Ring of Fire (musical)

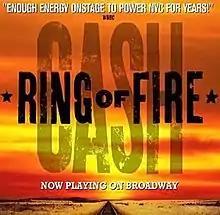

Ring of Fire is a jukebox musical based on the music of Johnny Cash.